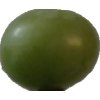
Label: grape